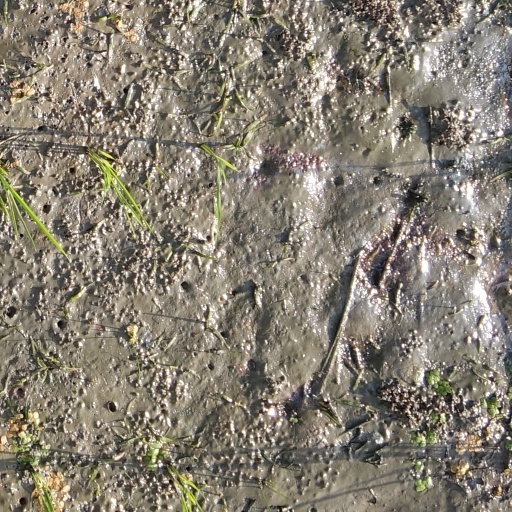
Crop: rice